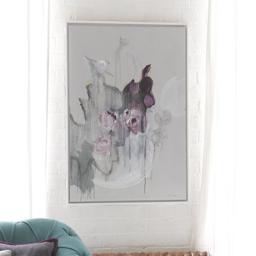
biological genus was inspired by experience of culture as person living .